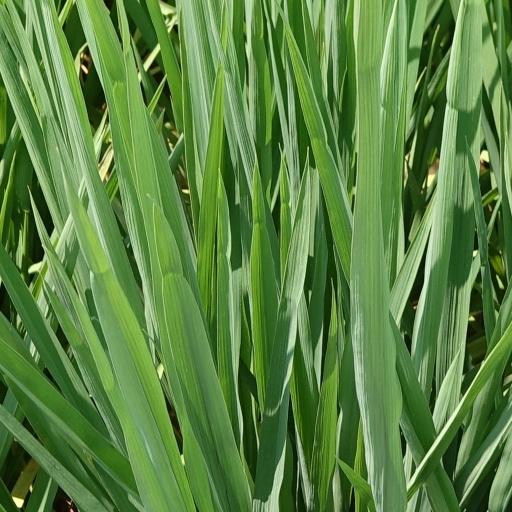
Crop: rice